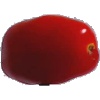
Label: Tomato 2